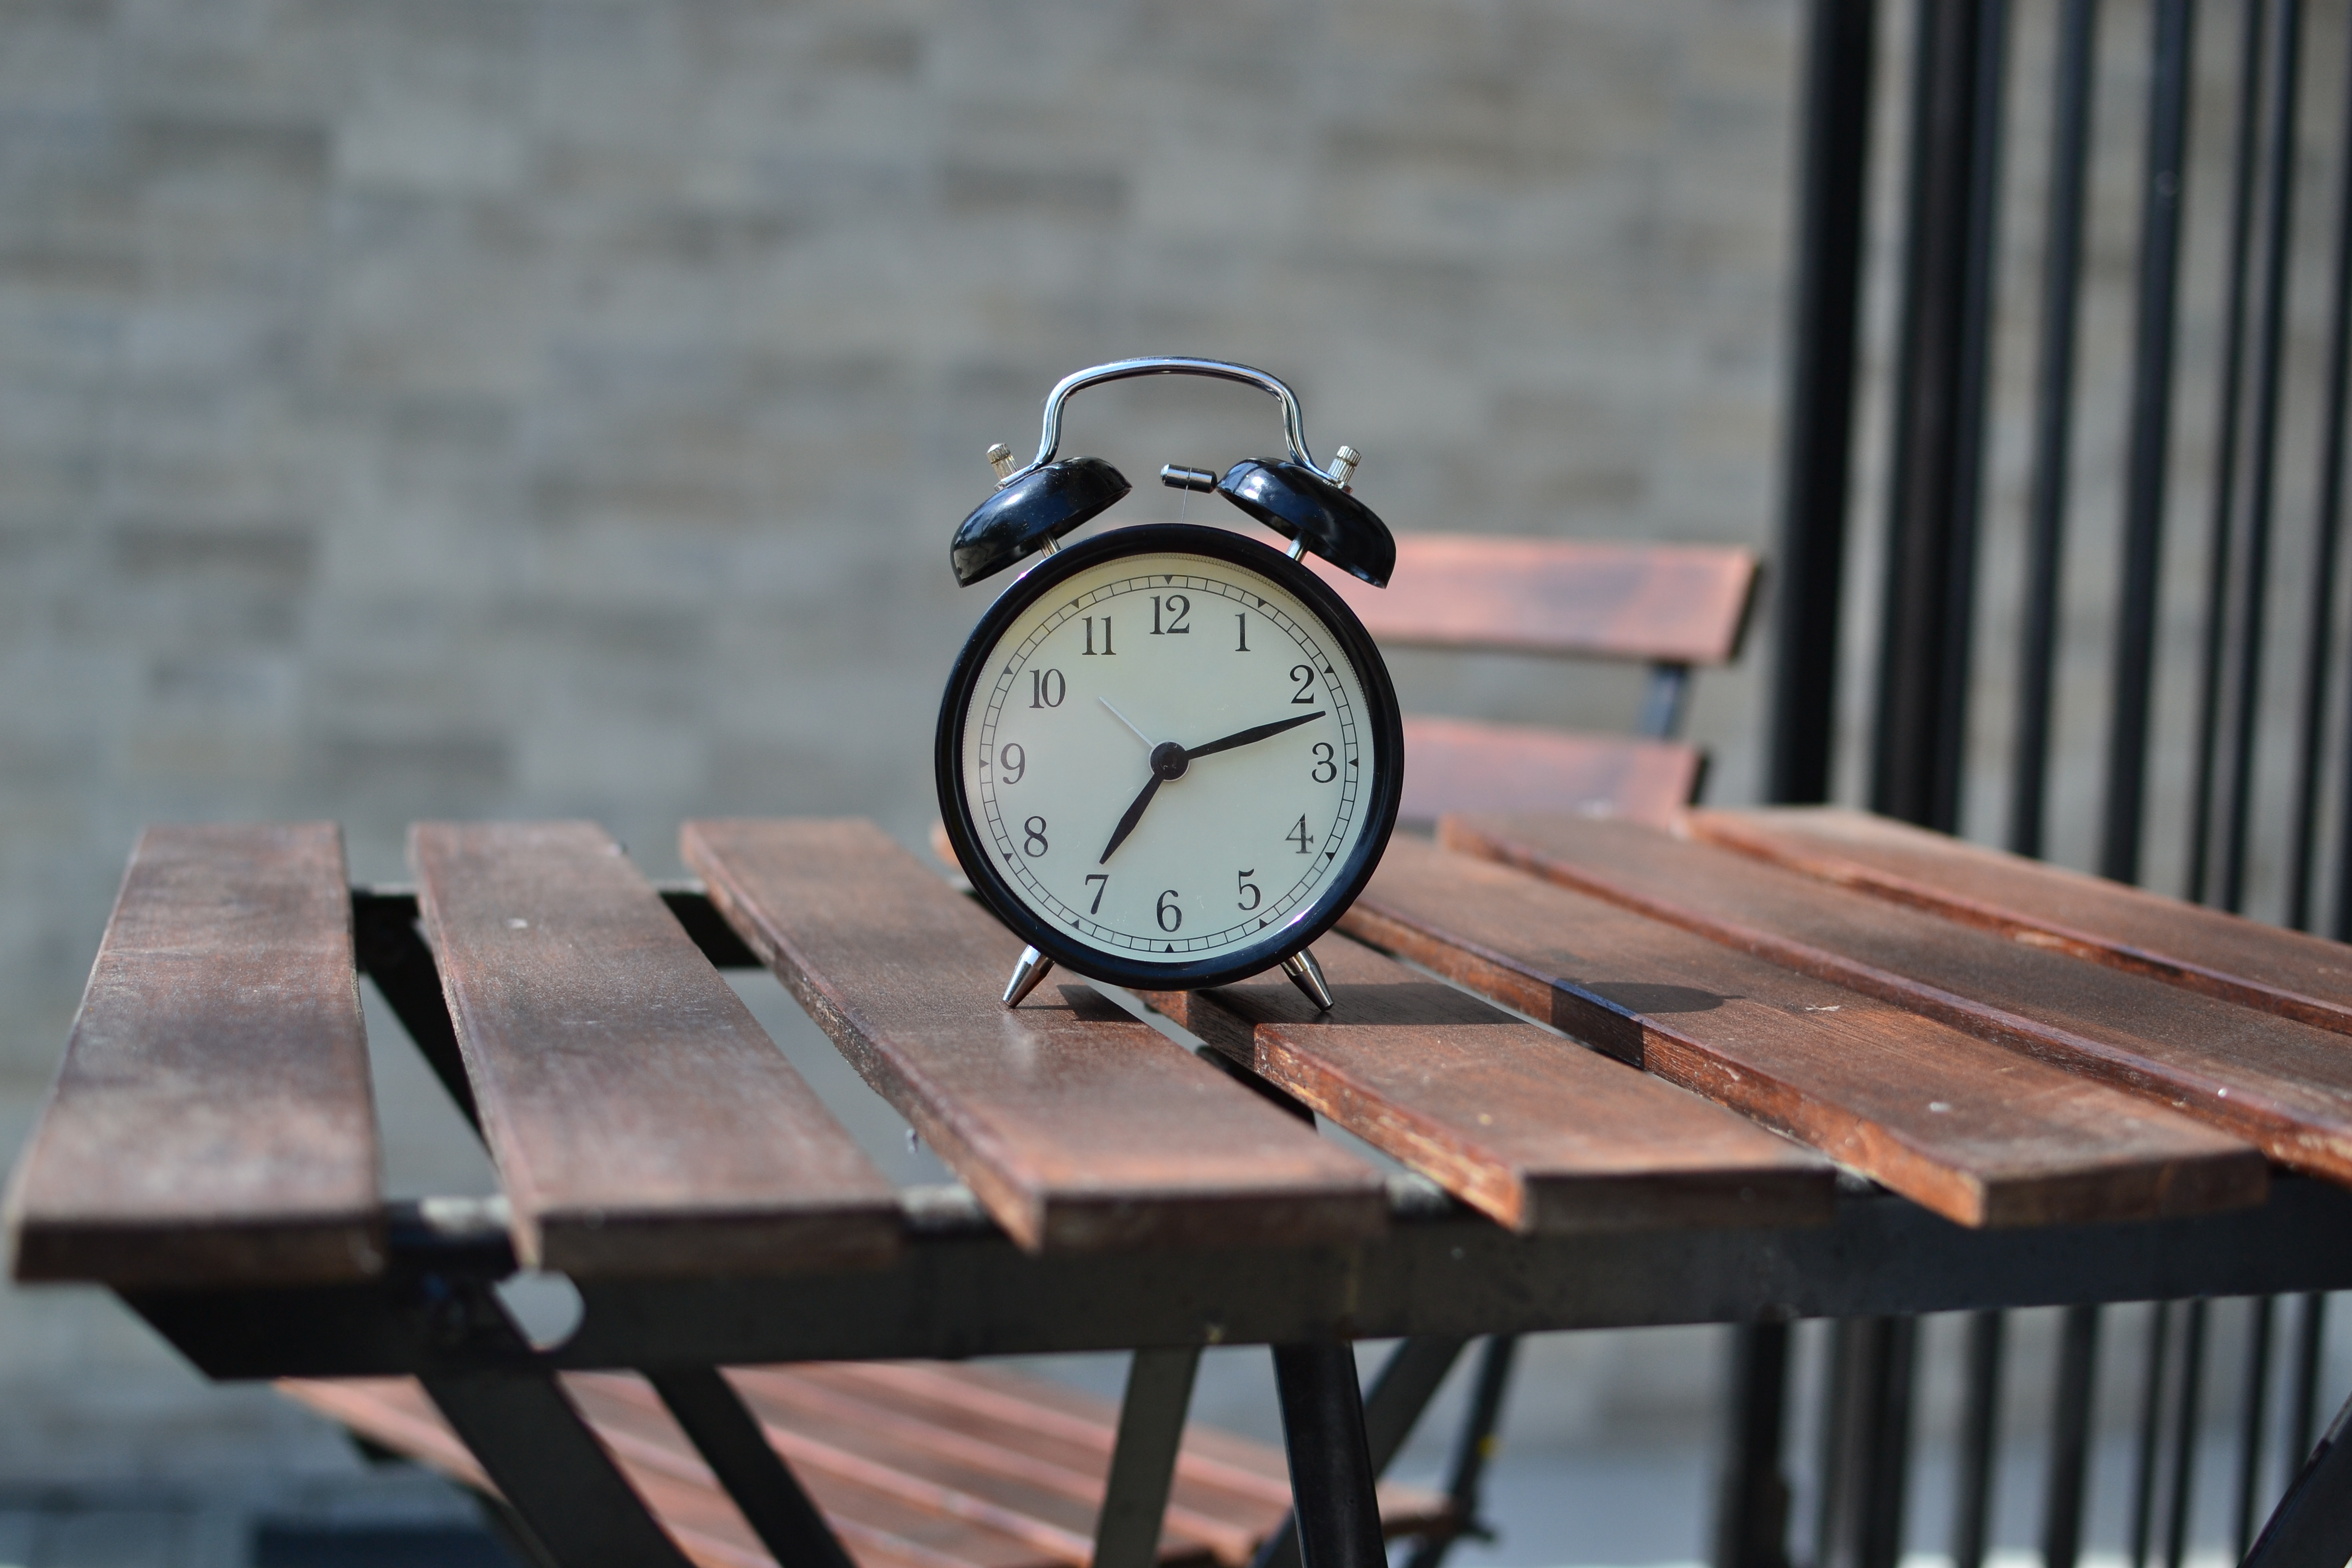
watch, hand, table, wood, chair, clock, time, alarm clock, product design